Algerian Muslim Scouts

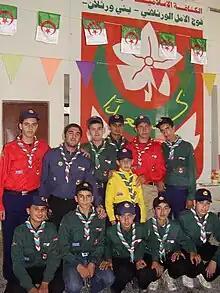
Algerian Scout group, 2008

Scouting in Algeria began formatively around 1911, but Scouting was officially founded in French Algeria in 1935, introduced by Algerian Scouter with a troop in Algiers called the "al Falah". Other sections then united with them: in Miliana the section "Ibn Khaldoun", and others in Constantine, Mostaganem, Blida, Sétif, Tizi Ouzou, Batna and Guelma.